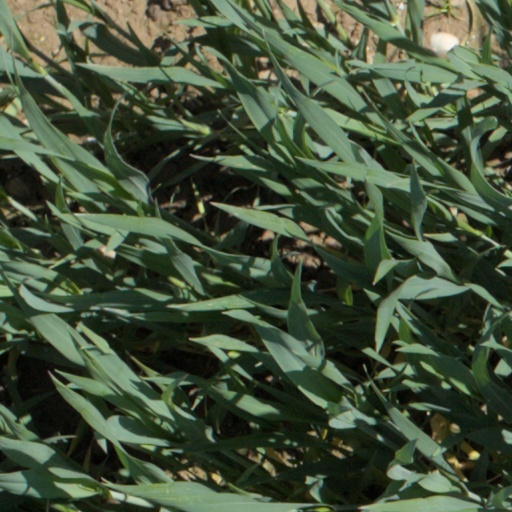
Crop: wheat